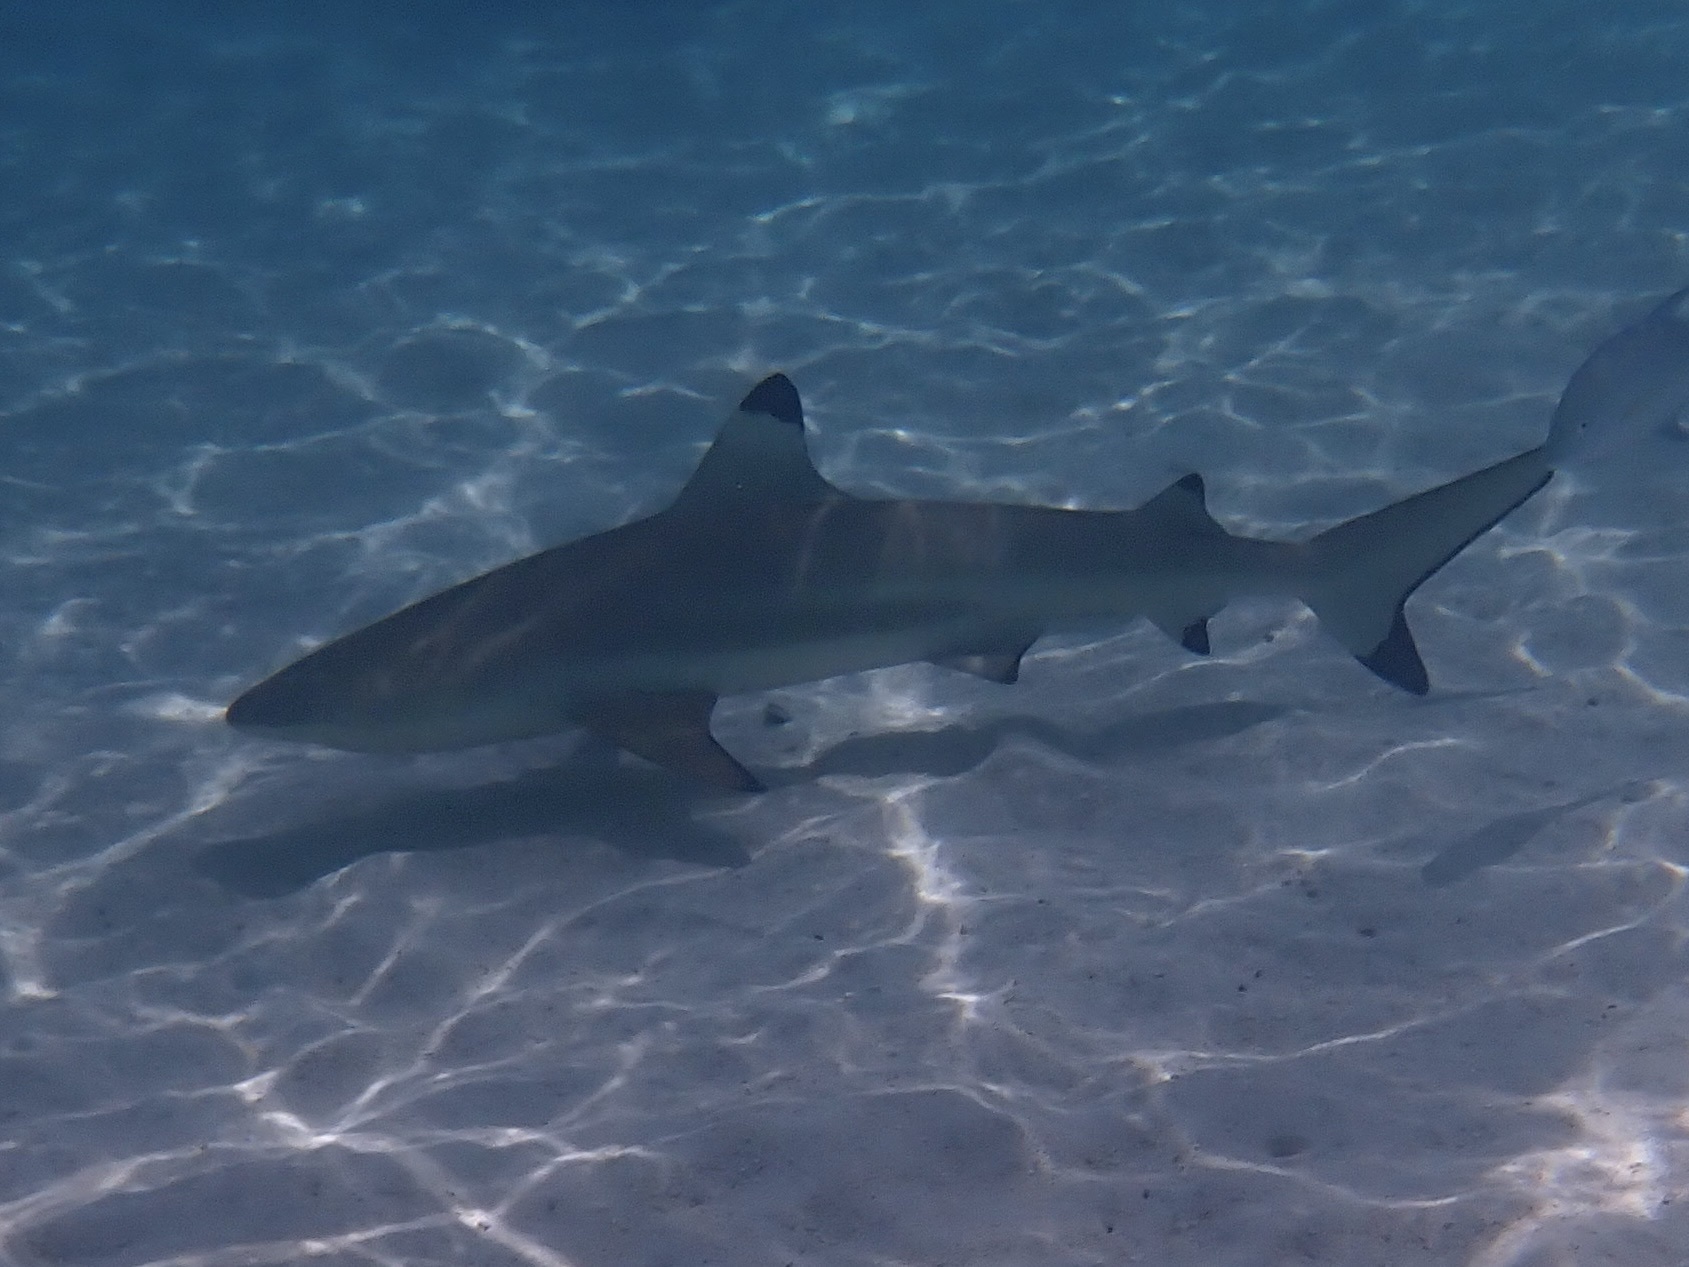
Carcharhinus melanopterus (Blacktip Reef Shark)